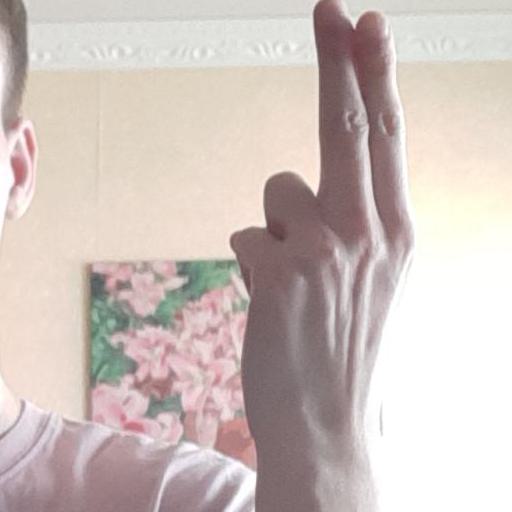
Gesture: two_up_inverted